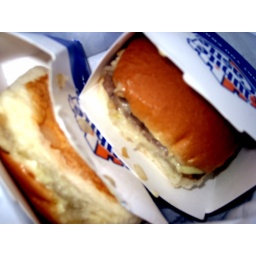
My dad stopped at white castle to rub it in my face.